Thyaga Bhoomi

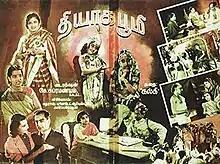
Poster

Thyaga Bhoomi is a 1939 Indian Tamil-language film directed and produced by K. Subramanyam. Starring K. J. Mahadevan and S.D.Subbalakshmi, the film was produced at the height of India's freedom movement and glorified Mahatma Gandhi and his ideals in no mean terms. The story for the film was based on a novel written by Kalki Krishnamurthy and was financed and distributed by S. S. Vasan before he created Gemini Studios. "Thyagabhoomi" is the only Indian film to be banned after release by the British government. The film's only existing print is now at an archive store in Pune. The story was serialized in "Ananda Vikatan" (Kalki was still with the magazine at the time and S.S. Vasan was the financier-distributor of the film) simultaneously when the film production was going on with stills from the film being published. This was the first time ever something like this had ever been attempted in the world and garnered great success both in India and across other Tamil populations across the world (Malaysia, Singapore, Sri Lanka, Burma etc.) and British Empire.